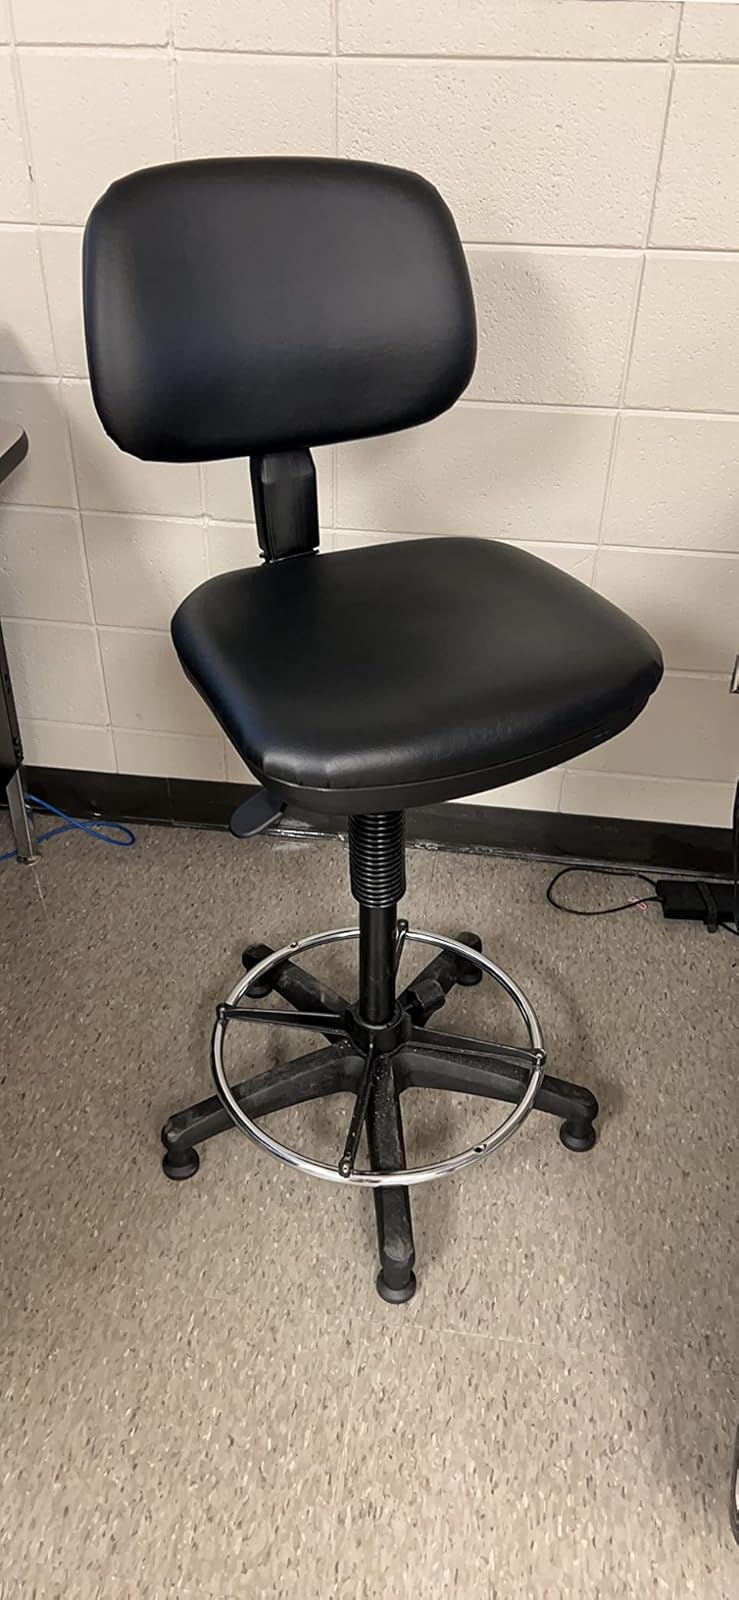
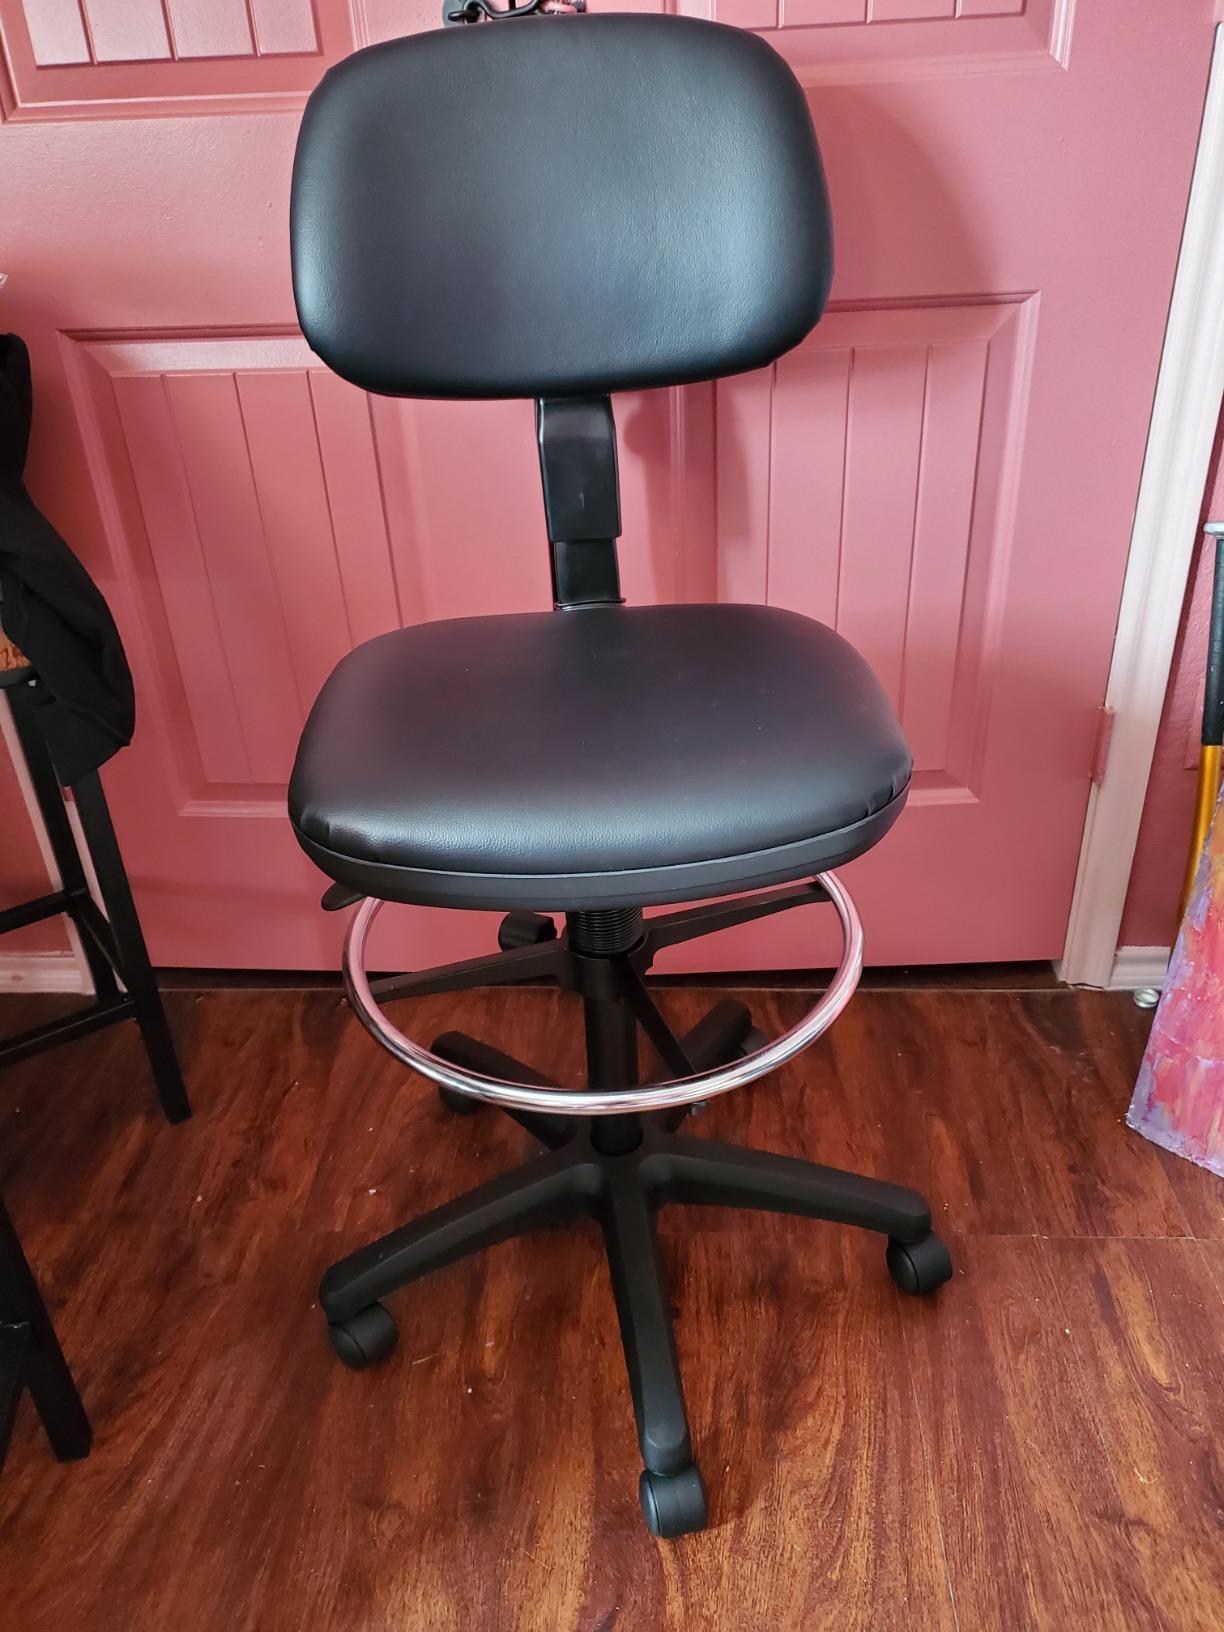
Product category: items_chair
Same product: yes